Smash! (comics)

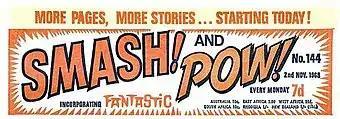
"Smash! and Pow! Incorporating Fantastic" #144, 2 November 1968.

Whereas 1968 began with all five Power Comics titles apparently flourishing, by the year's end only "Smash!" was still being published. The increasingly frantic series of mergers — first when the already-merged "Pow! and Wham!" was absorbed by "Smash!" with issue #137 (14 September 1968) and then when the already-merged "Fantastic and Terrific" was absorbed by "Smash! and Pow!" with issue #144 (2 November 1968) — resulted in ever more ludicrous titles, culminating in the astonishing "Smash and Pow Incorporating Fantastic" (commonly spoofed as "Smash, Pow, Wham, incorporating Fantastic and Terrific").